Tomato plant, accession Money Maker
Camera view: vertical (180 deg); turntable rotation: 210 degrees
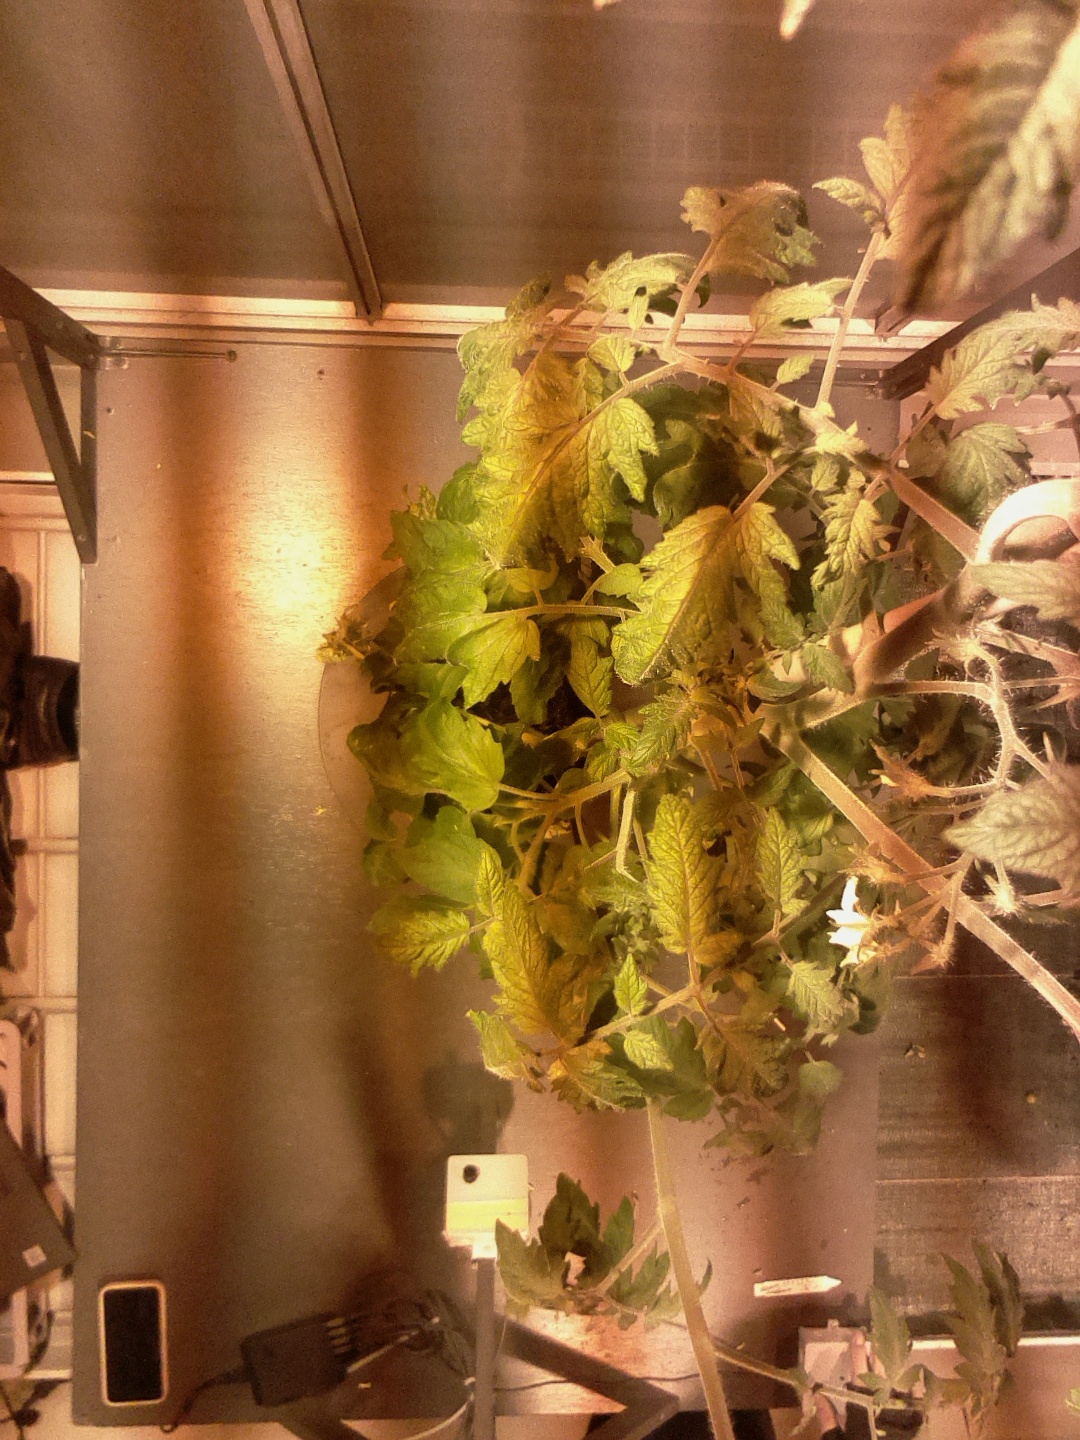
BBCH growth stage 72: 20%-30% of final fruit size